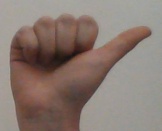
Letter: dhad